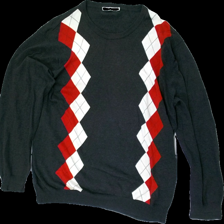
View: front
Type: Sweater
Category: Men
Brand: Dressman
Colors: Grey, Red, White
Material: 100% Cotton
Pattern: Checkered print
Cut: Regular
Size: XXL
Season: All
Price range: 50-100
Recommended usage: Reuse